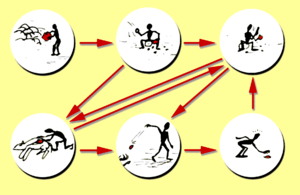
En archéologie, la technologie lithique est l'étude des techniques et des méthodes de réalisation des outils en pierre taillée.
L'expression Chaîne opératoire désigne un concept employé en archéologie et en anthropologie sociale et culturelle qui permet d'analyser étape par étape le processus de réalisation et d'utilisation d'un objet. Il est surtout employé dans les recherches sur la Préhistoire, notamment dans l'analyse des outils en roche taillée ou encore des poteries, mais son utilisation dans d'autres domaines et sur d'autres périodes connaît actuellement un fort développement.